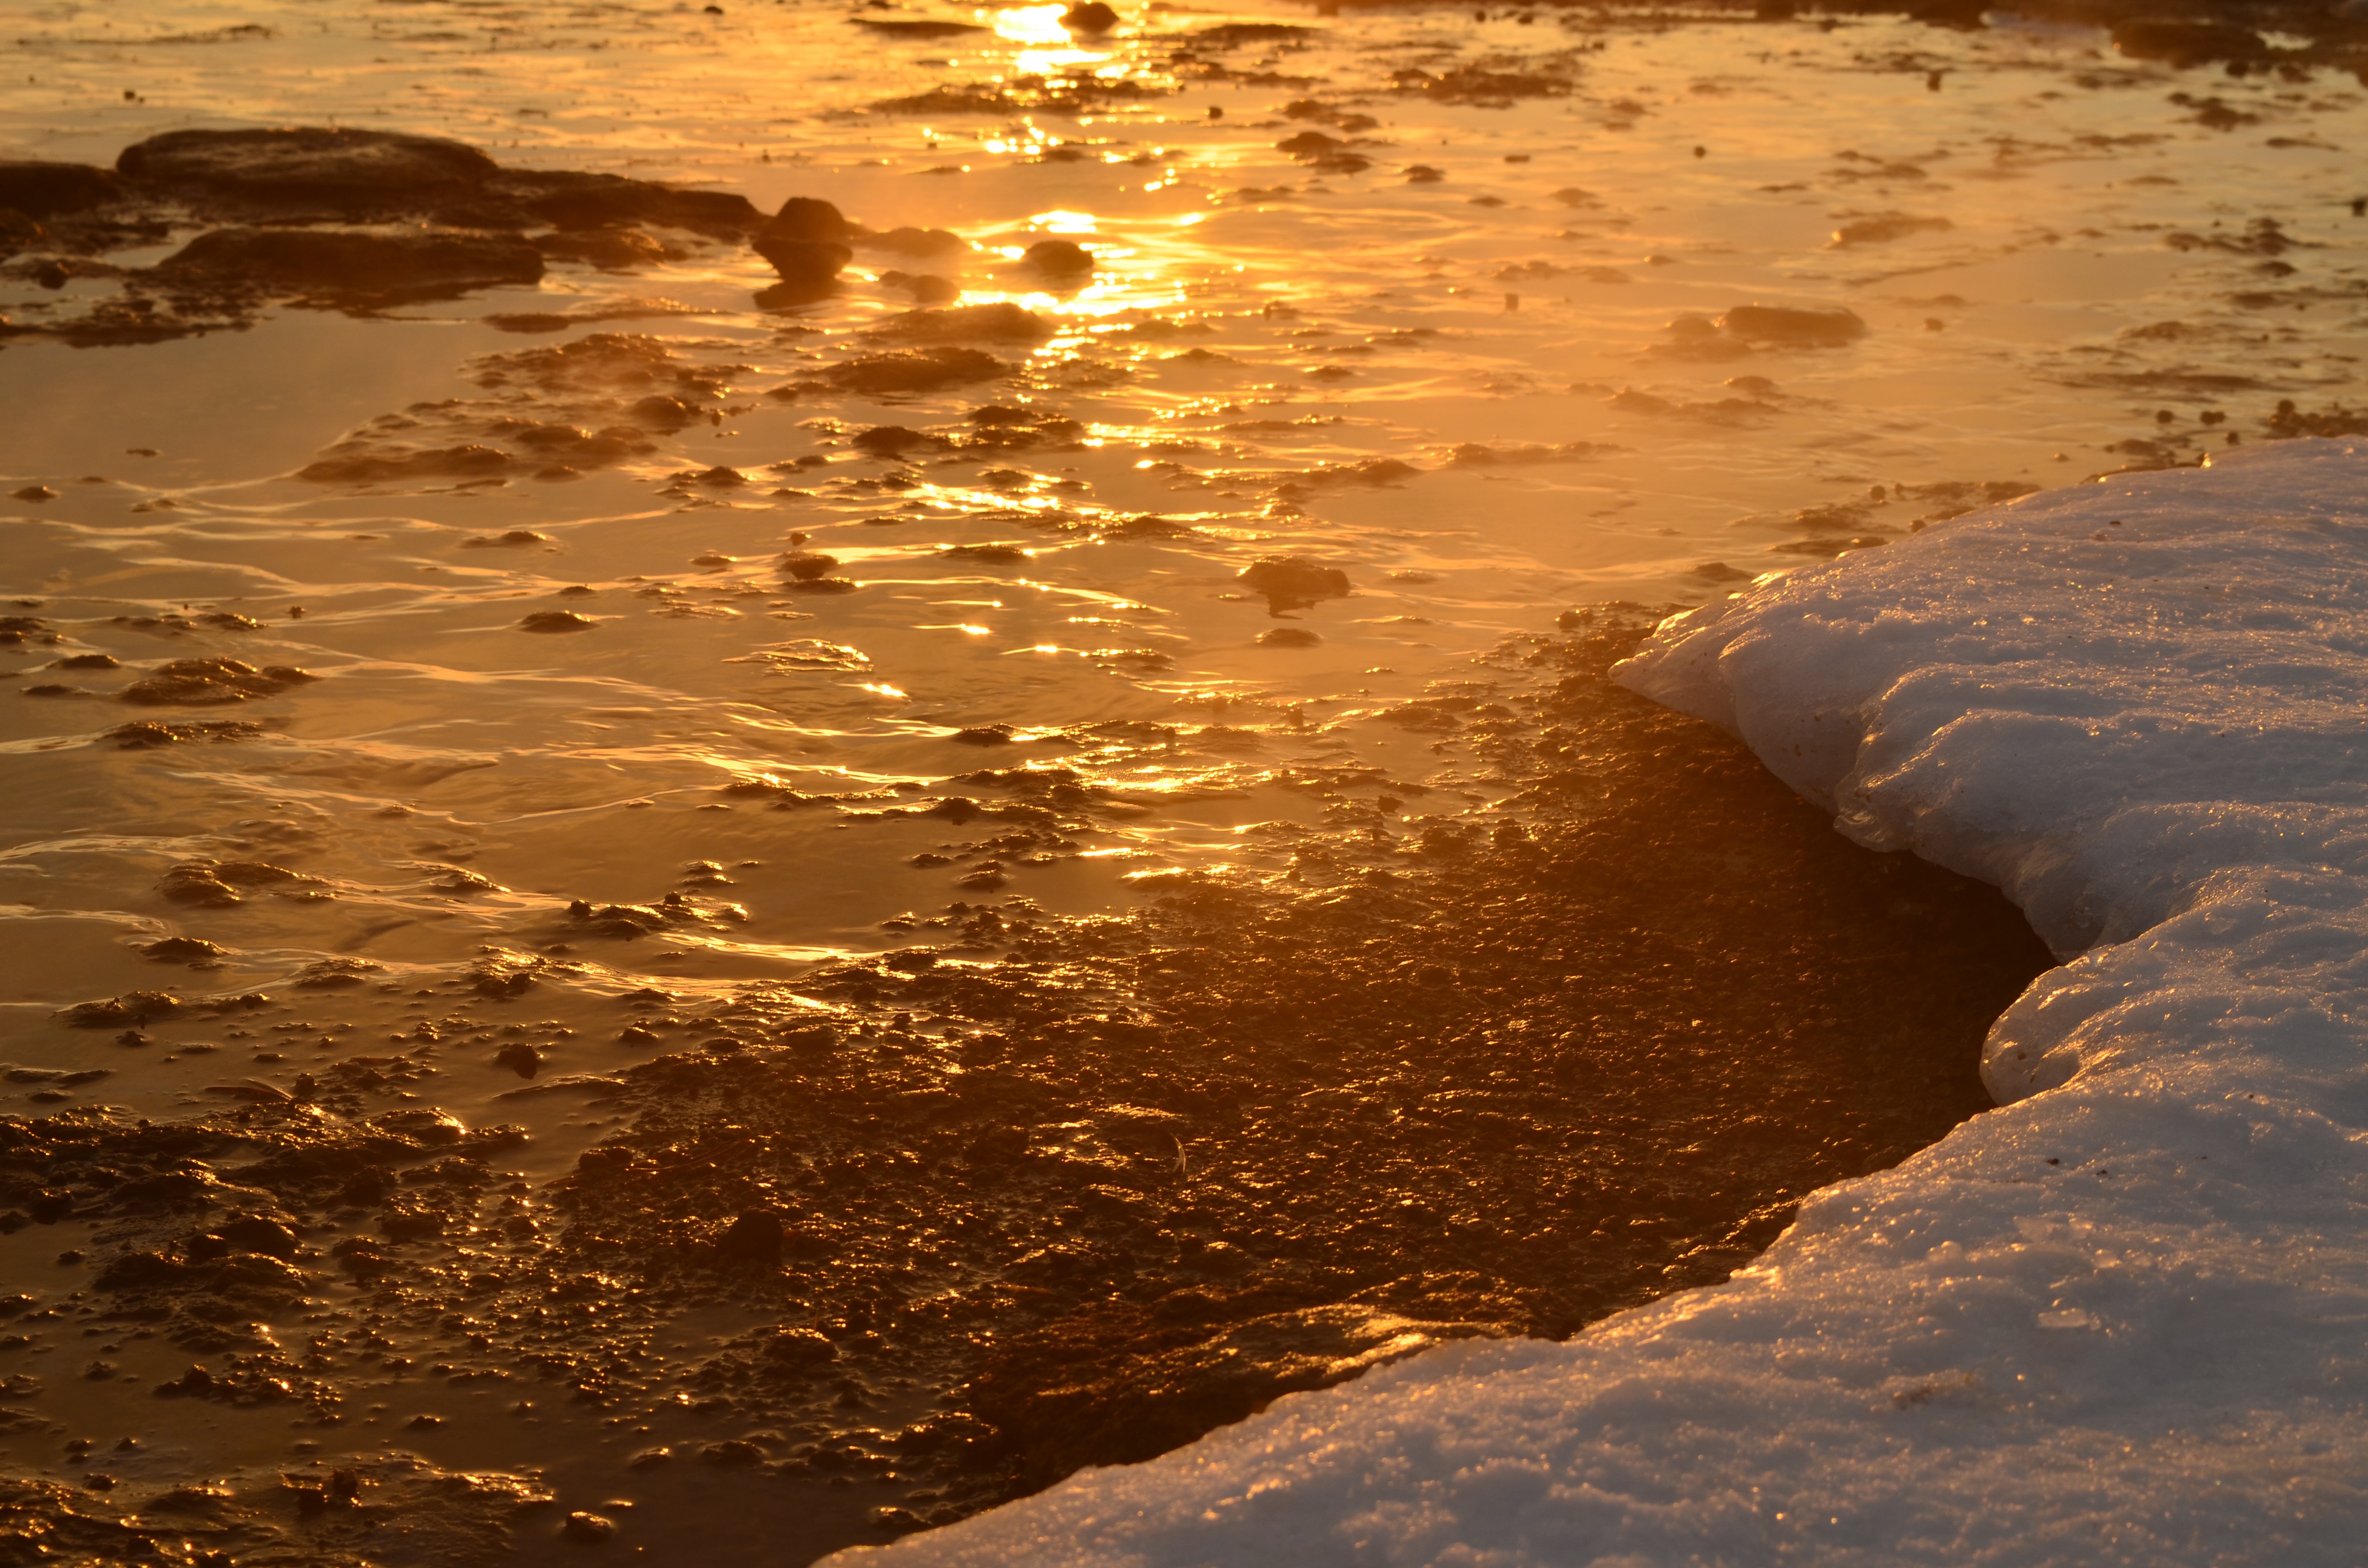
beach, sea, coast, sand, rock, ocean, sun, sunrise, sunset, sunlight, morning, shore, wave, dawn, dusk, evening, reflection, body of water, wind wave